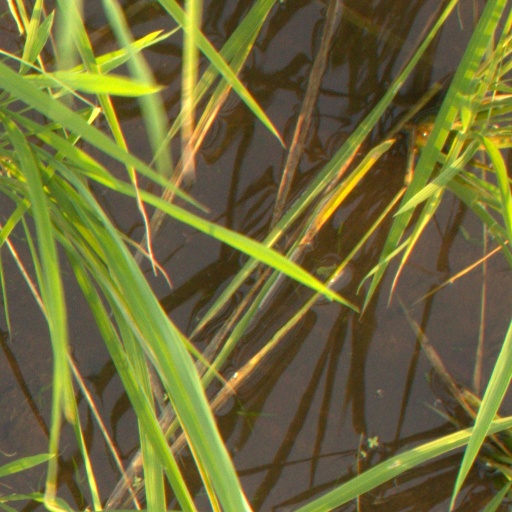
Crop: rice